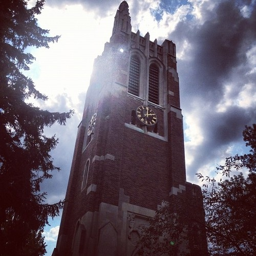
have you ever taken a tour ? if not , add it to your bucket list !